History of West Palm Beach, Florida

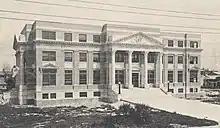
The Palm Beach County Courthouse in 1916

According to the 1910 United States Census, the population of West Palm Beach was 1,743. Prior to the 1910s, many African Americans in the area lived in a segregated section of Palm Beach called the "Styx", with an estimated population of 2,000 at its peak. However, between 1910 and 1912, African Americans were evicted from the Styx. Urban legend states that the Styx was burned down by Flager's white laborers, as the shanty town was viewed as an eyesore. However, there is much evidence to refute this theory. Most of the displaced residents relocated to the northern end of West Palm Beach, in neighborhoods today known as Northwest, Pleasant City, and Freshwater.